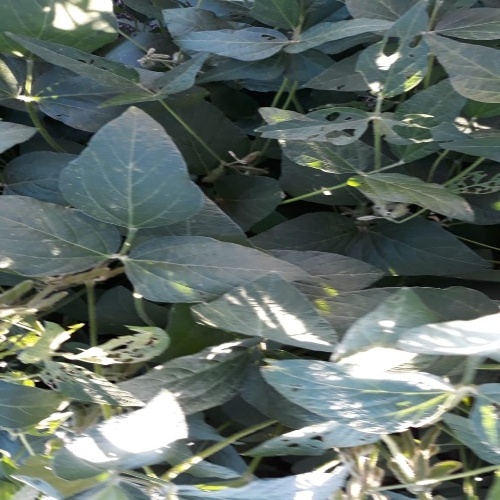
Label: Caterpillar